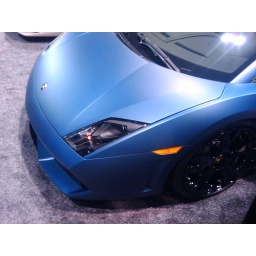
This car was the sickest of sick. The satin blue just looked killer in person.